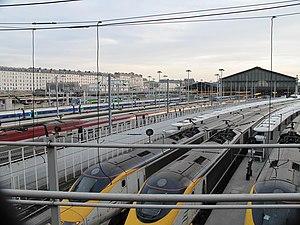
Les voies de la gare du Nord à Paris avec les Eurostars.